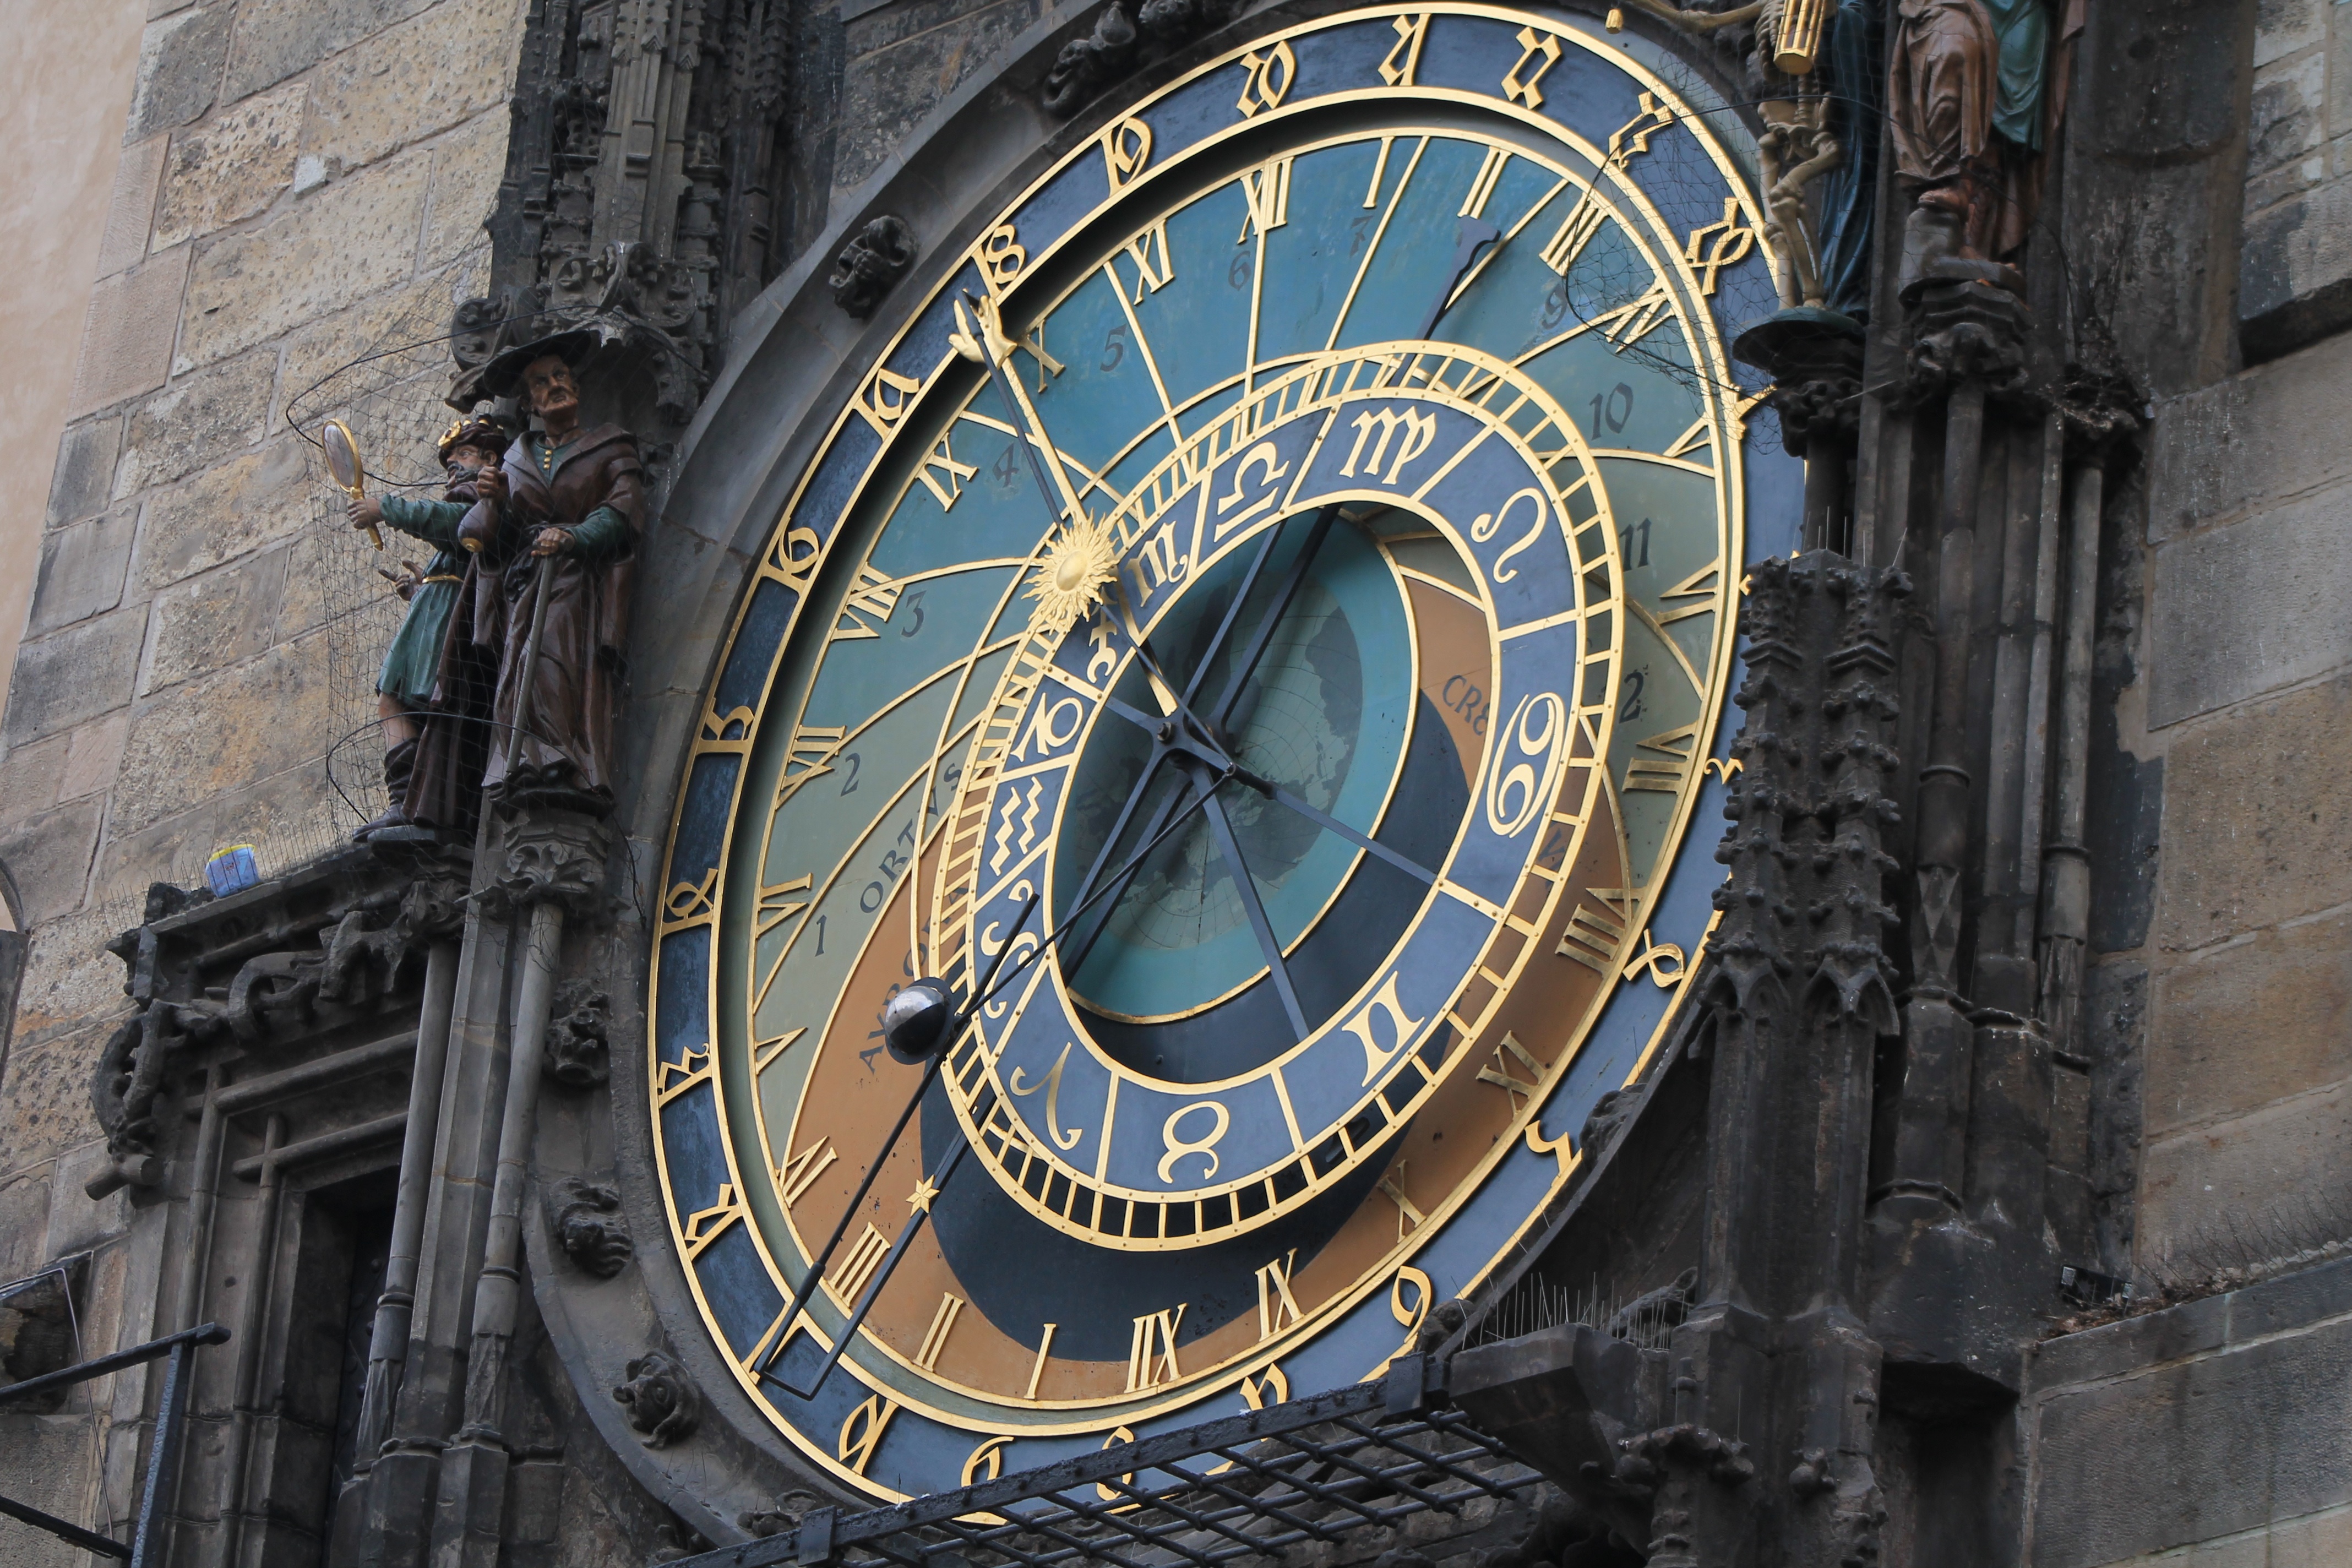
clock, blue, tire, clock tower, automotive tire